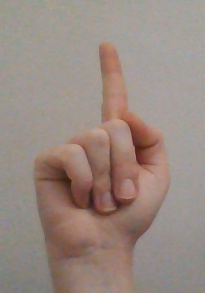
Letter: bb